Microsoft SideWinder

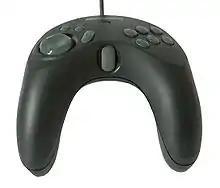
SideWinder Freestyle Pro gamepad

The Strategic Commander is designed to complement a standard mouse/keyboard setup for Real Time Strategy games. It features a total of 6 programmable command buttons, 2 zoom buttons, 3 shift buttons, a macro record button and a 3-point configuration switch. The device also has three movement axes: X, Y and Z (rotation). Through extensive configuration of the shift and command buttons, it is possible to create a total of 24 different commands per configuration.